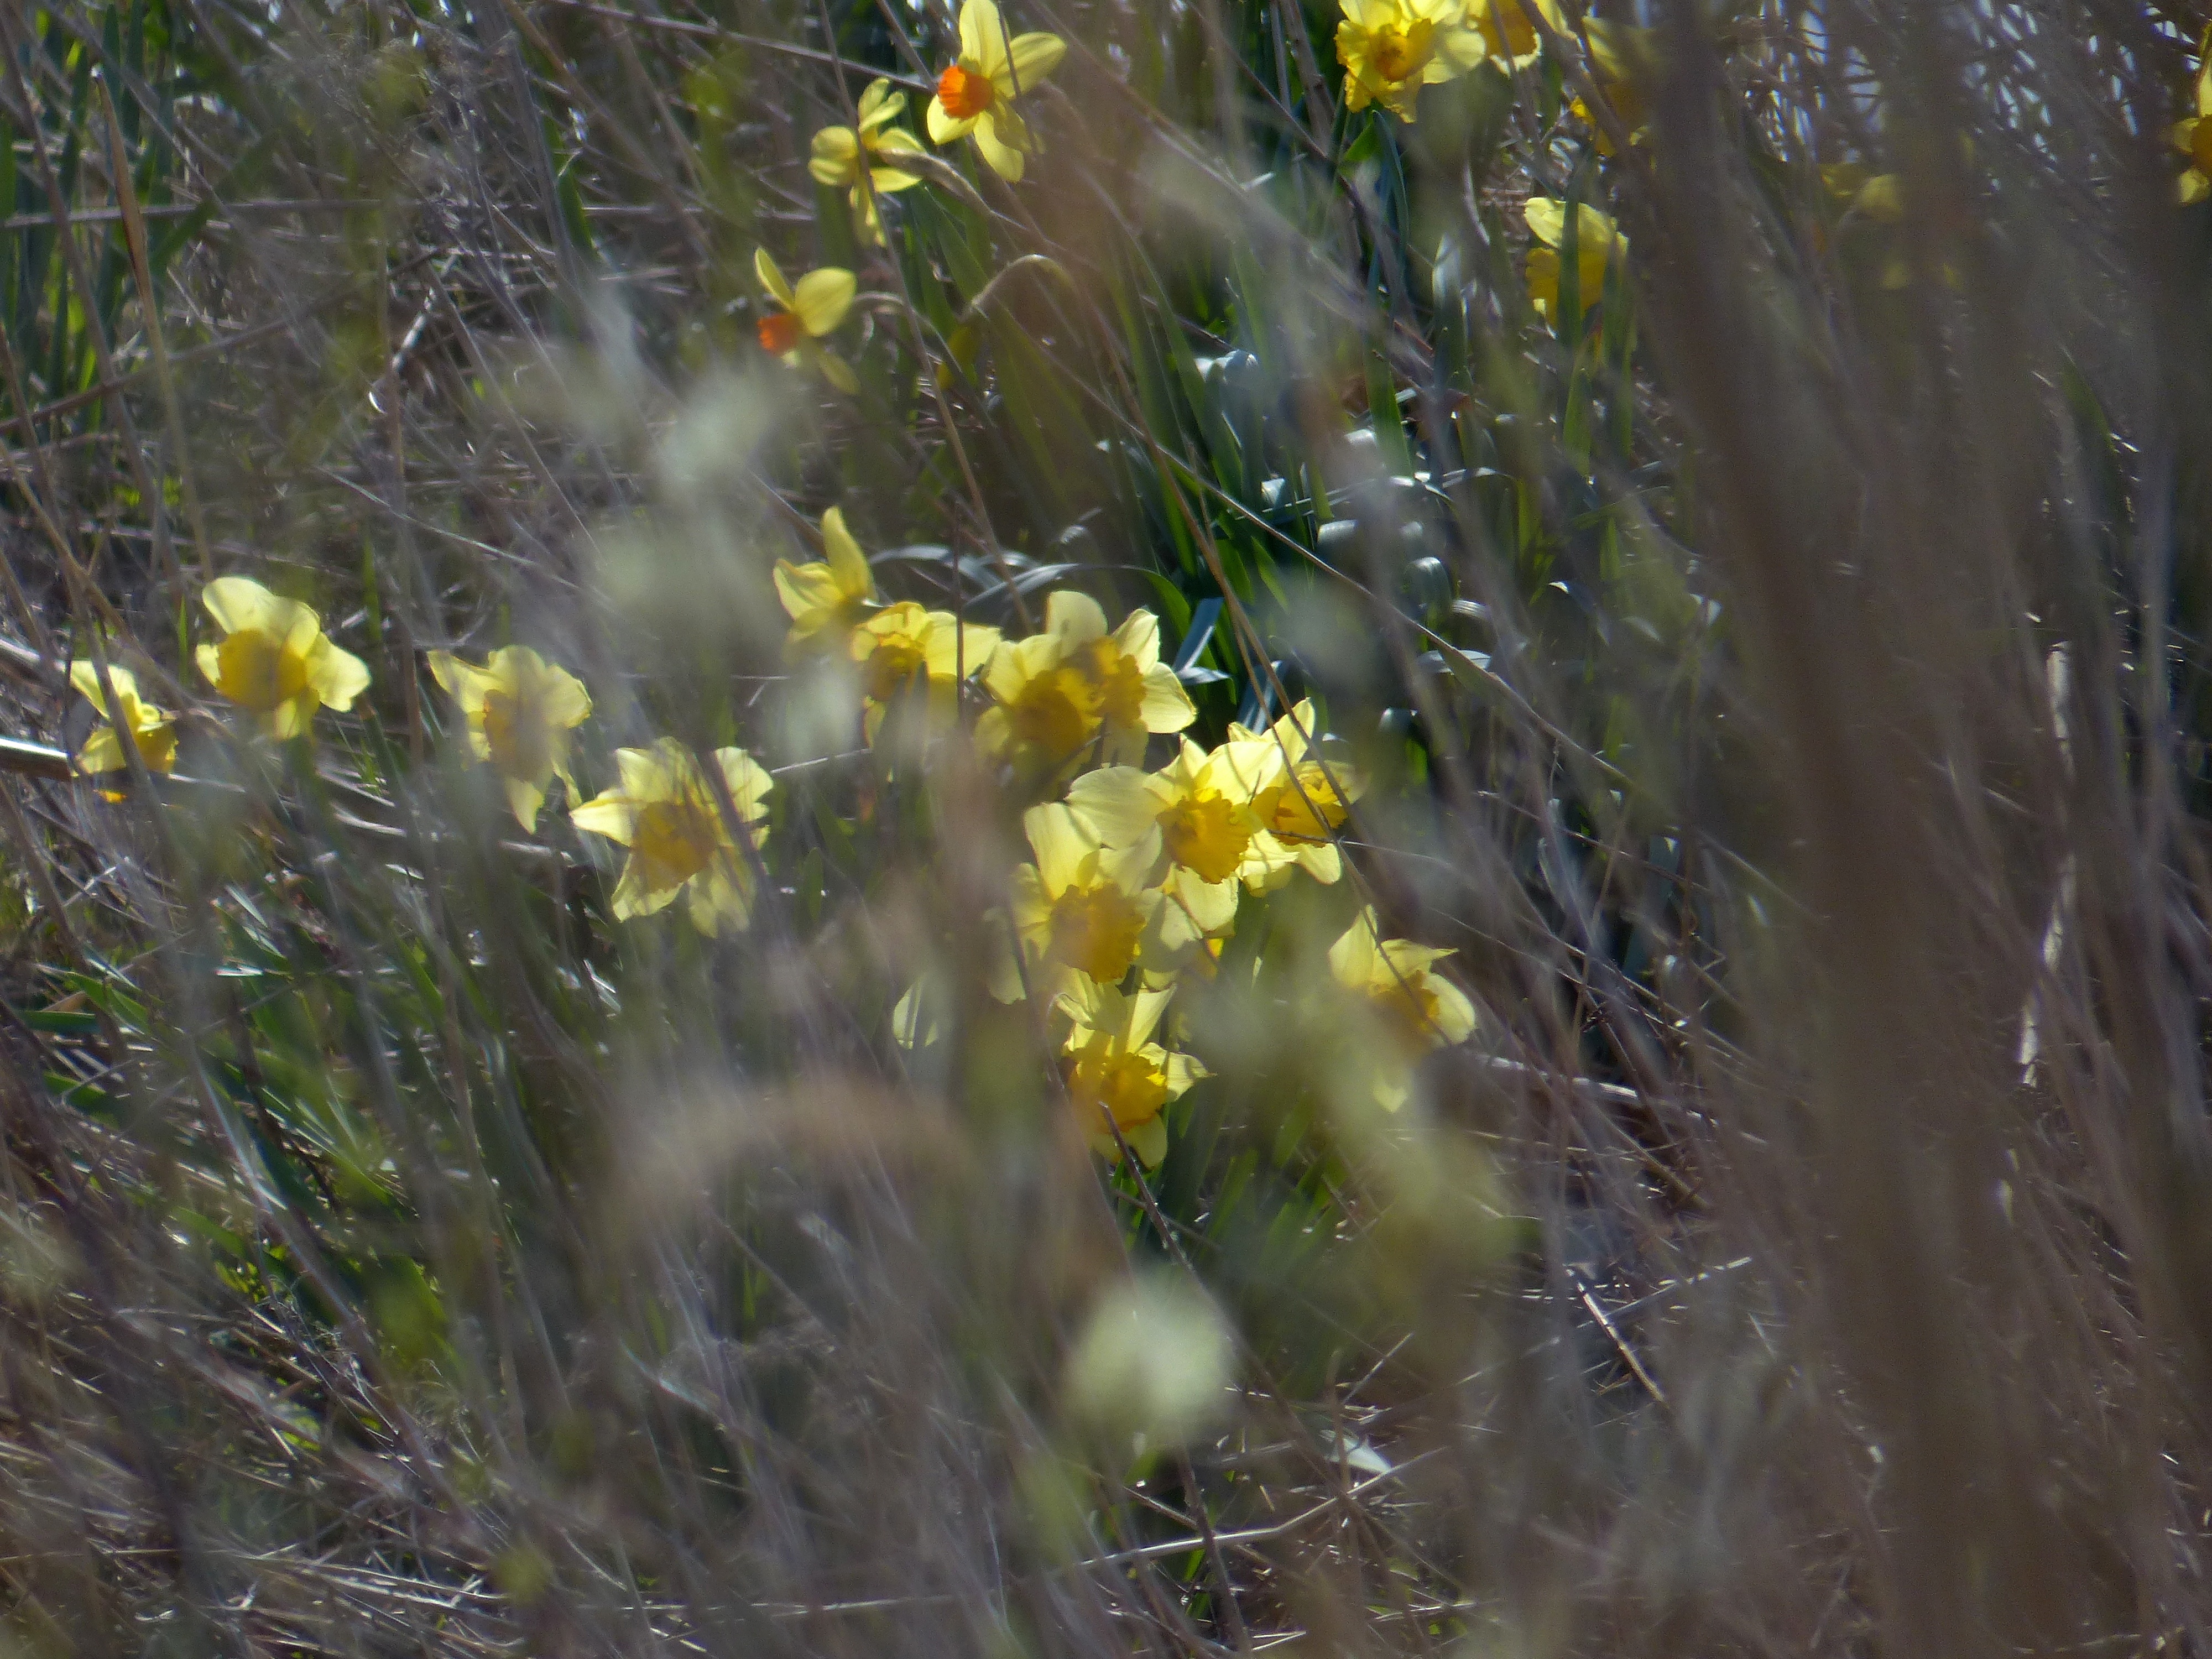
nature, grass, plant, meadow, prairie, sunlight, leaf, flower, wildlife, green, autumn, botany, yellow, flora, wildflower, flowers, holland, reeds, woodland, narcis, flowering plant, grass family, land plant